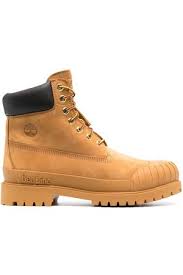
Label: Boat